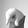
ASL letter: Q